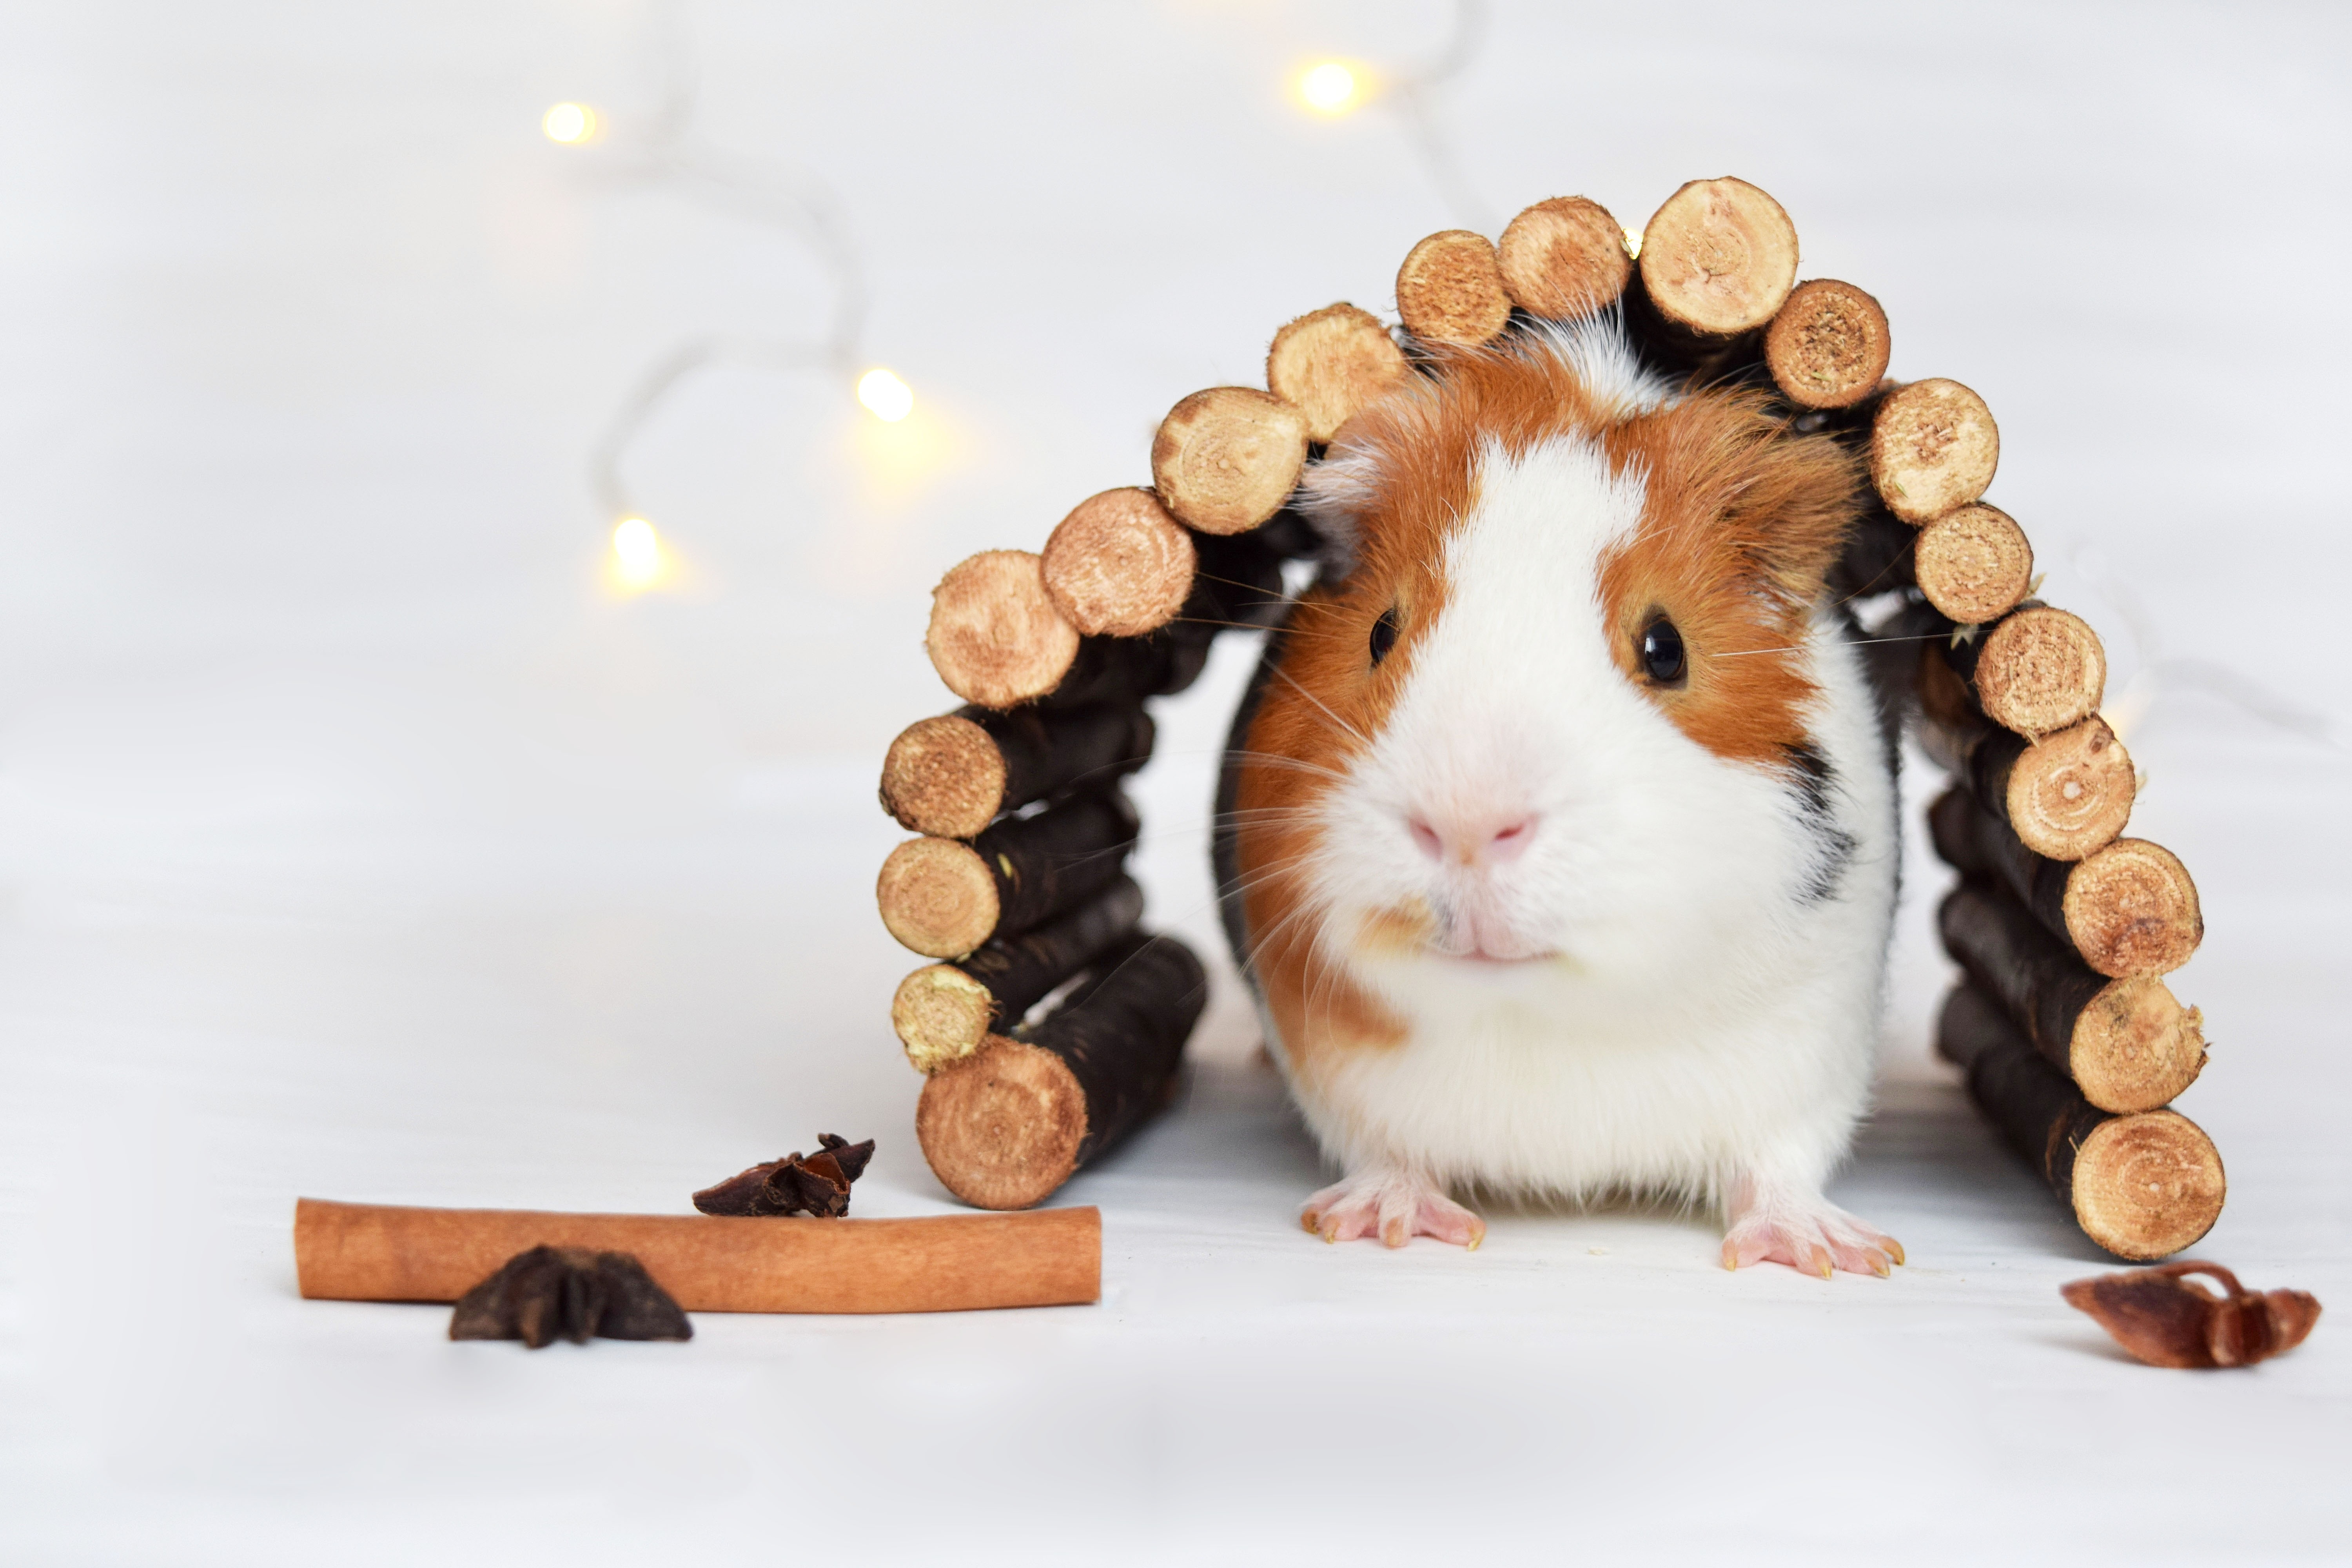
snow, white, mouse, animal, cute, pet, young, small, mammal, christmas, hamster, rodent, guinea pig, happy, furry, little, vertebrate, funny, pig, domestic, guineapig, adorable, cavy